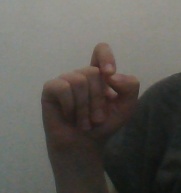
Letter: fa